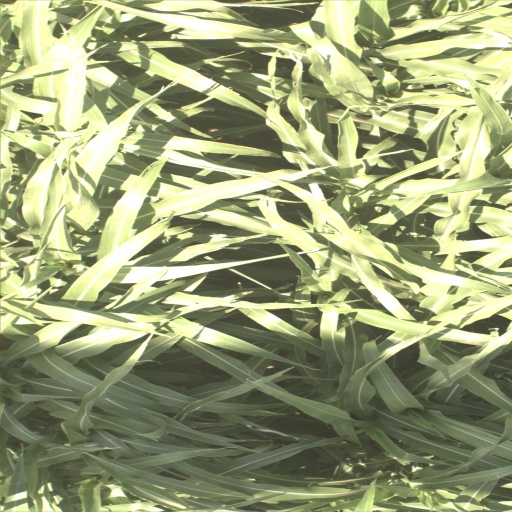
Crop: sorghum